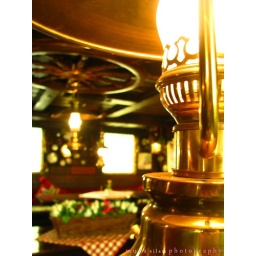
in red boat malaren